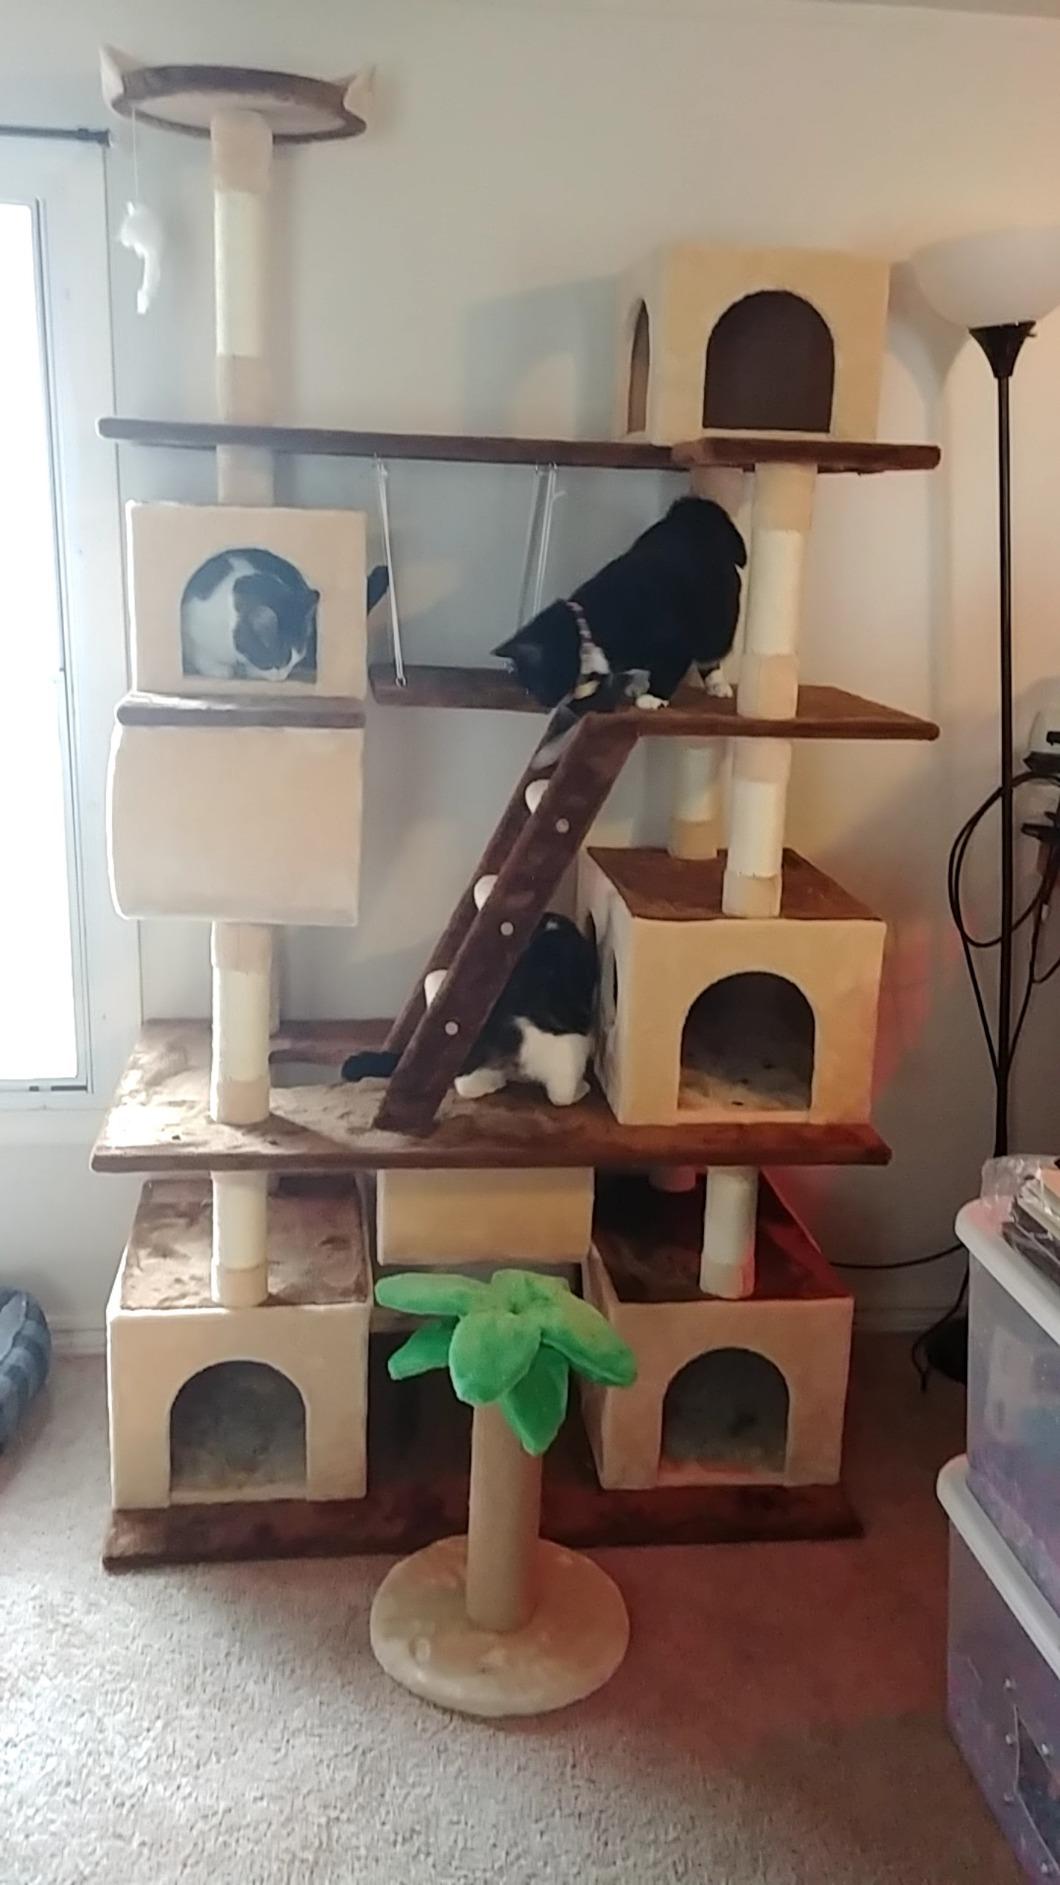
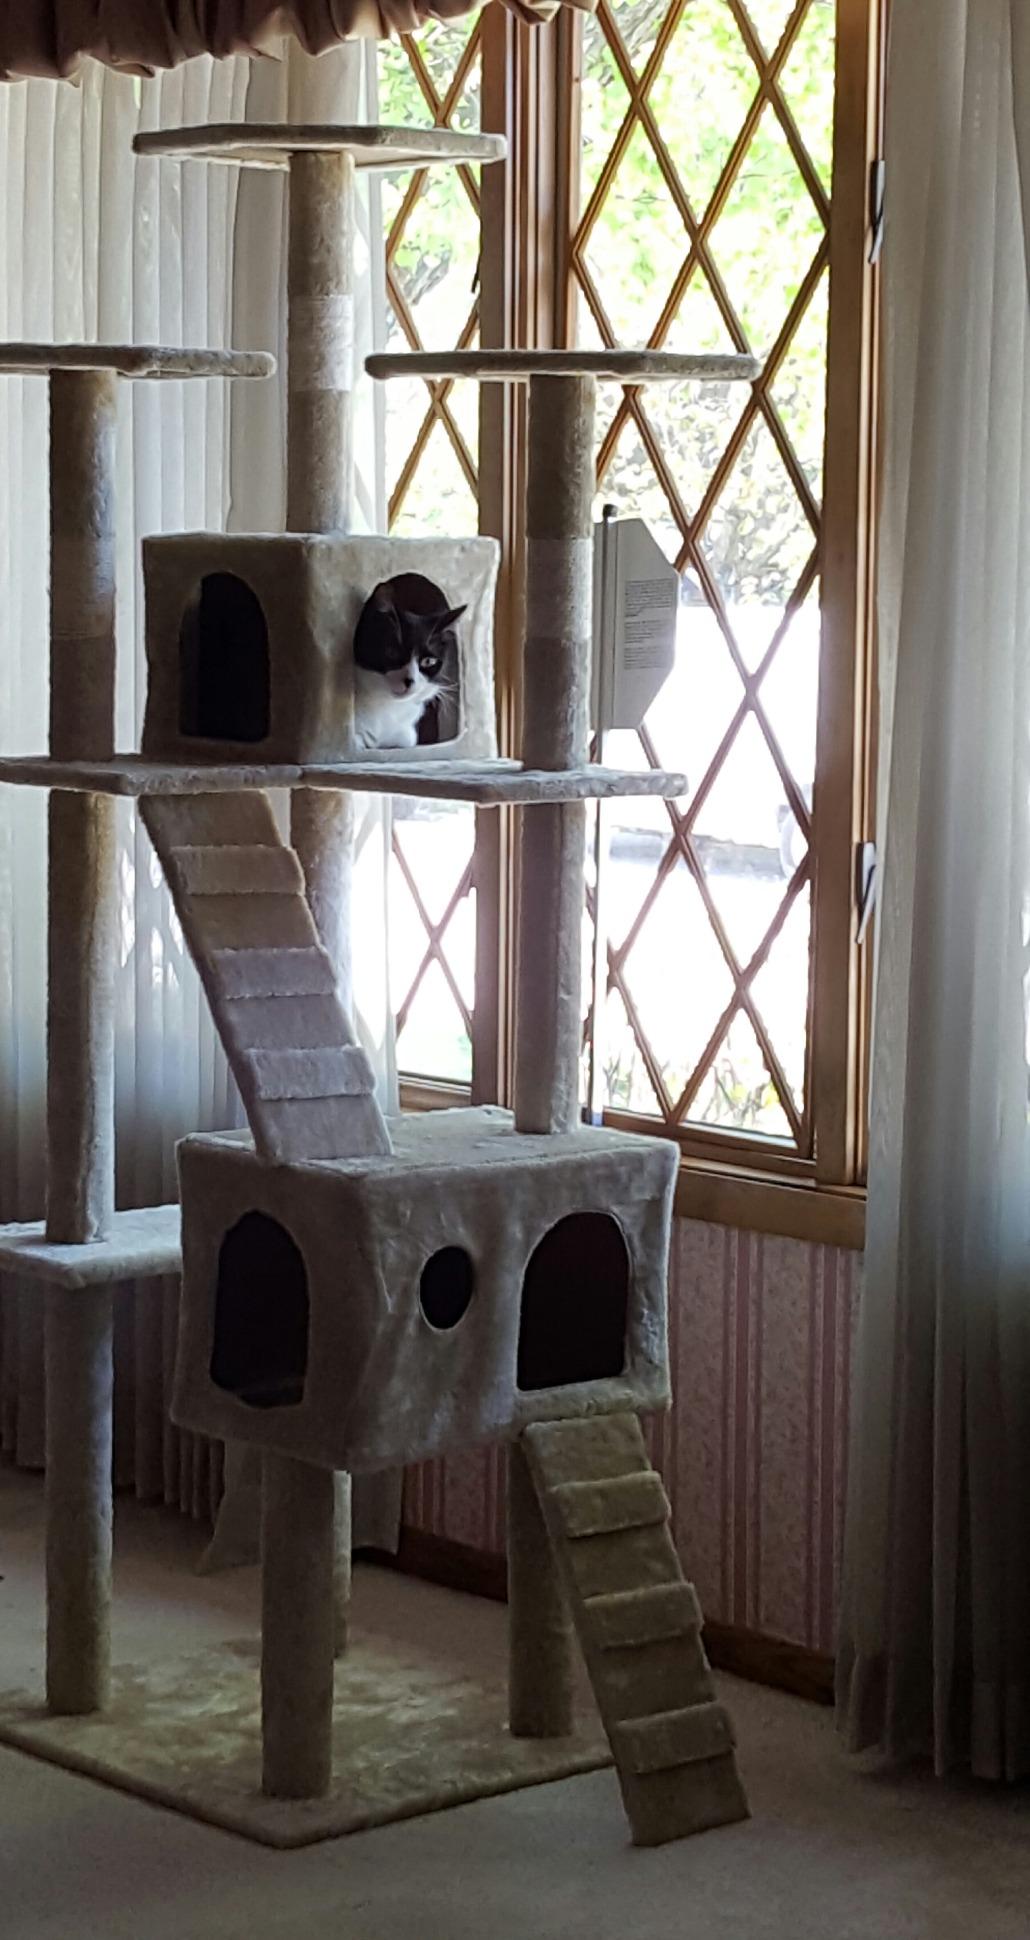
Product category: items_cat tree
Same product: no